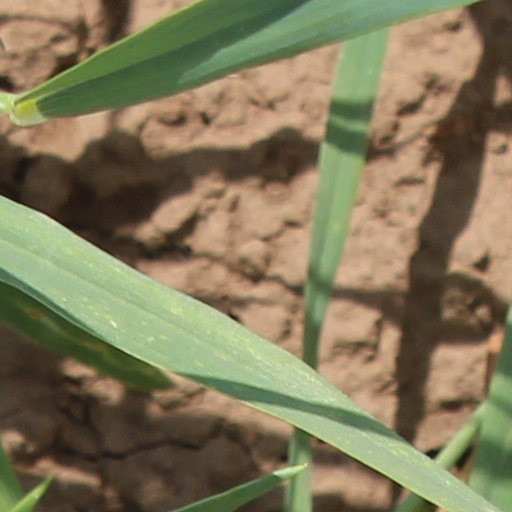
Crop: wheat